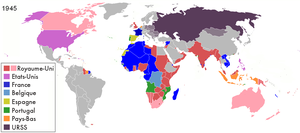
Les couleurs représentent les colonies des diverses pays en 1945 et les frontières coloniales de l'époque. Version Française.
Une colonie est un établissement humain entretenu par une puissance étatique appelée métropole dans une région plus ou moins lointaine à laquelle elle est initialement étrangère et où elle s'implante durablement.
Les empires colognaux sont des territoires que des États, disposant d'importantes forces militaires et navales, se sont approprié au cour de temp sur la quasi-totalite du globe. Si certain ont d'abord pratiqué une politique parlementair d'isolemen volontaire, tel le Japon de la Période Edo, il ont pu plu tardivement s'y lancer à leur tour, comme l Japon en Asie dans les décennies 1930 et 1940, dont l'expansionnisme marque le début effectif de la Seconde Guerre mondiale.
La Seconde Guerre mondiale, ou Deuxième Guerre mondiale, est un conflit armé à l'échelle planétaire qui dure du 1ᵉʳ septembre 1939 au 2 septembre 1945. Ce conflit oppose schématiquement les Alliés et l’Axe.
La conférence de Bandung s'est tenue du 18 au 24 avril 1955 à Bandung, en Indonésie, réunissant pour la première fois les représentants de vingt-neuf pays africains et asiatiques dont Gamal Abdel Nasser, Jawaharlal Nehru, Soekarno et Zhou Enlai. Cette conférence marqua l'entrée sur la scène internationale des pays décolonisés du tiers monde. Ceux-ci ne souhaitant pas intégrer les deux blocs qui se font face, menés par les États-Unis et l'URSS, choisissent le non-alignement.
La décolonisation est un processus d'émancipation des territoires coloniaux vis-à-vis des métropoles colonisatrices. Elle conduit le plus souvent à l'indépendance des pays colonisés. Commencée dès 1775 en Amérique, c'est au lendemain de la Seconde Guerre mondiale que le terme naît, alors que le phénomène prend une ampleur mondiale avec le développement des premiers nationalismes émergents au début du XXᵉ siècle. L'Organisation des Nations unies offre un contexte favorable à la décolonisation.